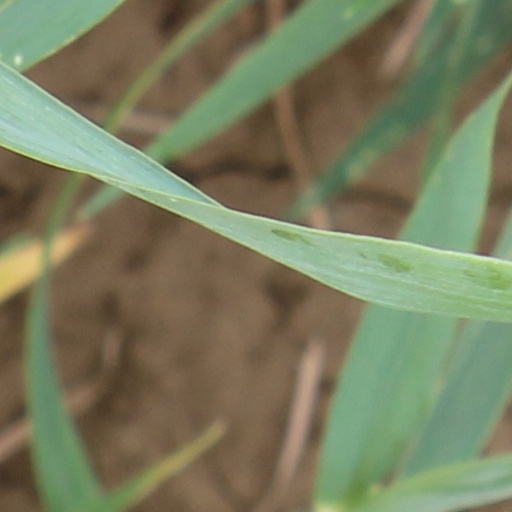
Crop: wheat